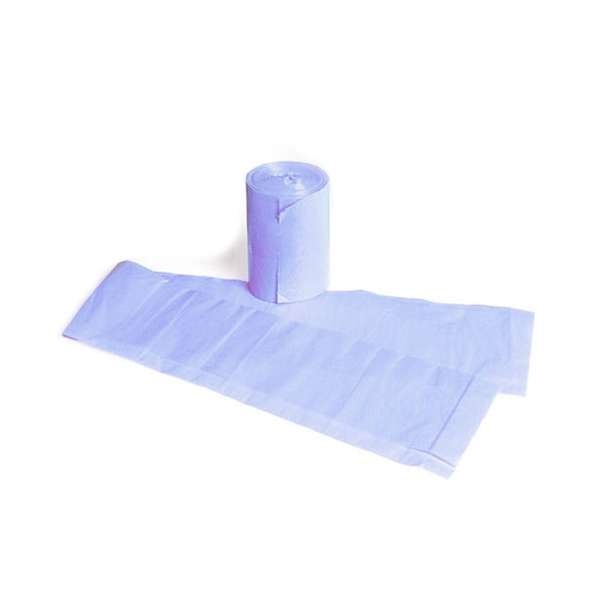
Karlie Nachfüllpack EASY BAG Kottüten - Blau
Karlie Nachfüllpack EASY BAG Kottüten - Blau Endlich sind sie da! Die Nachfüllpackungen für die beliebten Easy Bag Kottütentaschen in Rosa und Blau (Art-Nr. 15621-VAR). Das Nachfüllpack beinhaltet 3 Rollen der bewährten Tütchen. Farbe: Blau Produktmerkmale: - Die Nachfüllpackungen für die beliebten Easy Bag Kottütentaschen in Rosa und Blau (Art-Nr - Das Nachfüllpack beinhaltet 3 Rollen der bewährten Tütchen
Brand: Karlie
Category: Baby & Toddler > Diapering > Diaper Pail Accessories > Diaper Pail Refills